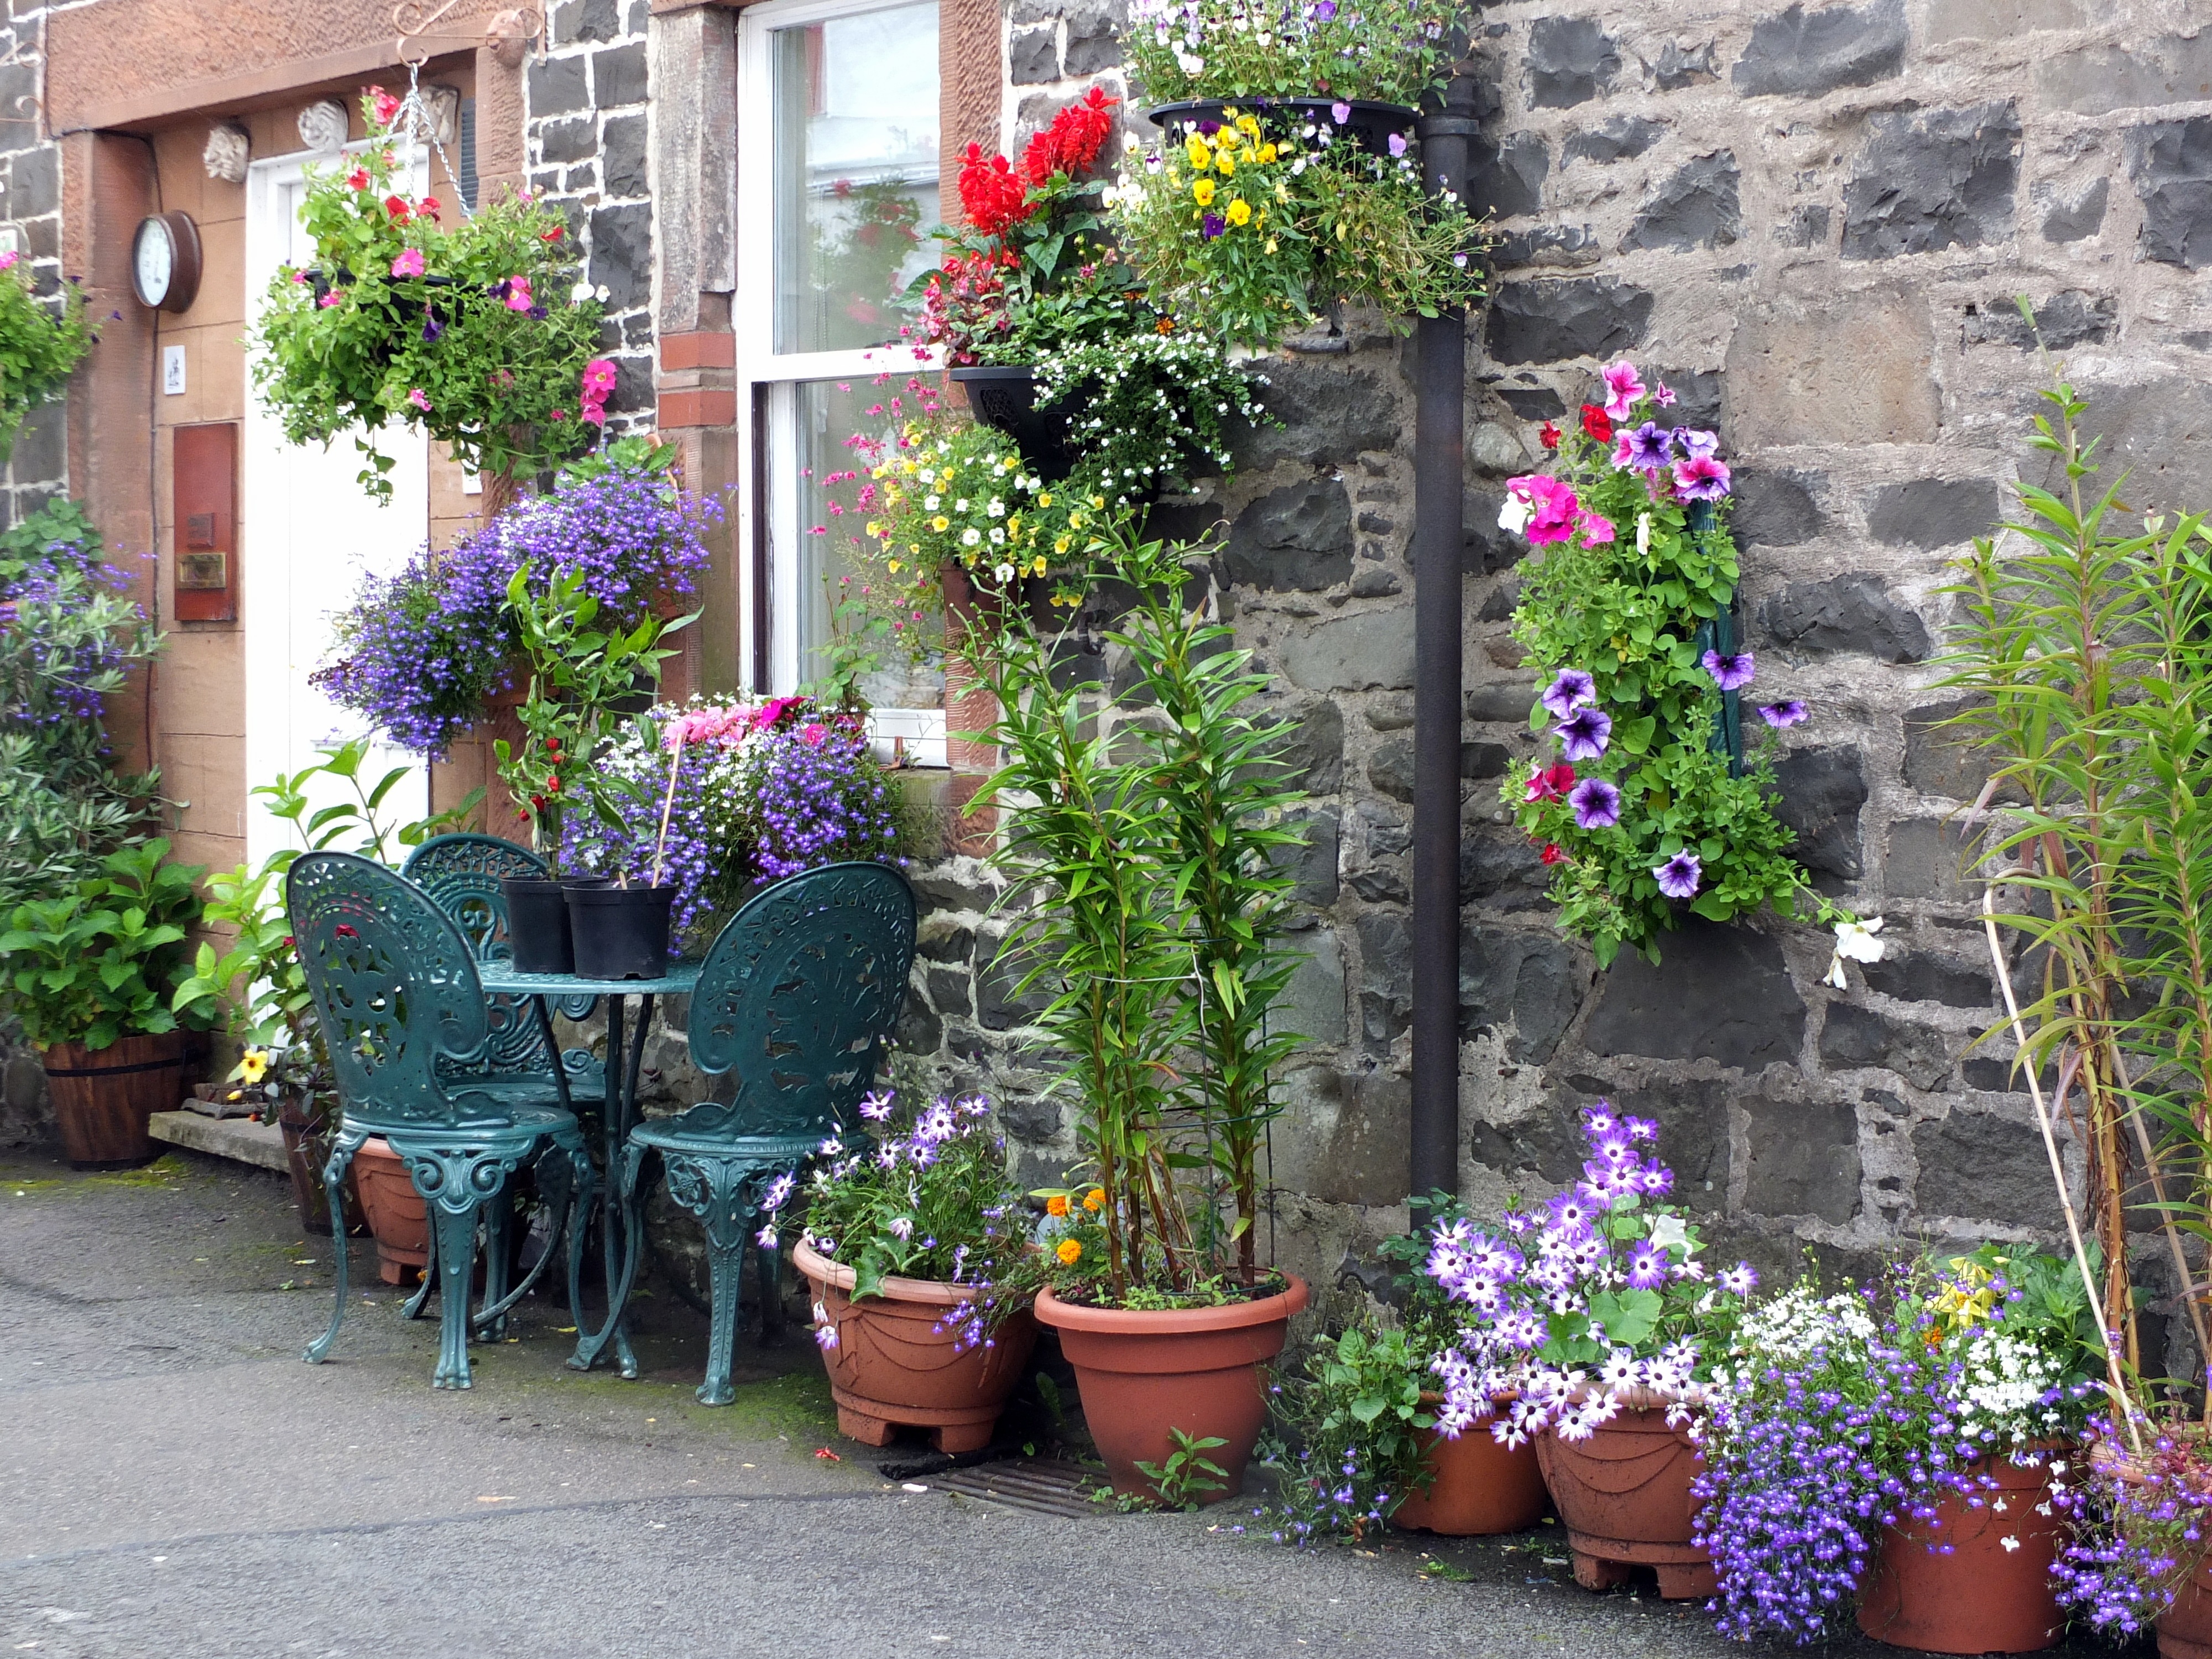
table, structure, plant, house, flower, window, building, home, stone, foliage, cottage, weather, backyard, property, botany, exterior, garden, brick, door, flora, flowers, living, chairs, courtyard, dining, shrub, wooden, flowerpot, yard, floristry, pots